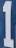
Number: 1